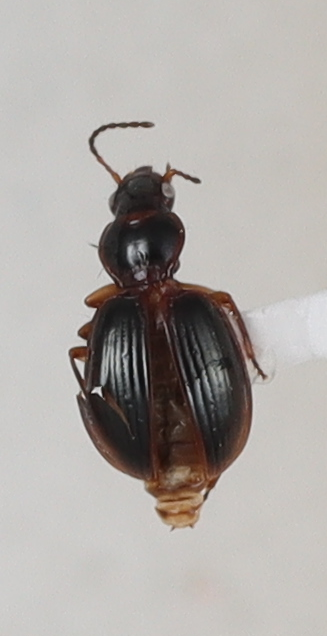
Scientific name: Mecyclothorax konanus
Plot: 6
Trap: W
Collected: 20200707